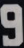
Number: 9